List of forest research institutes

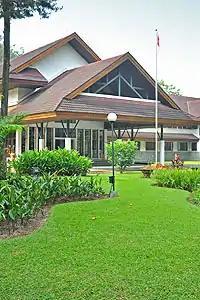
CIFOR headquarters, Bogor

This is a list of forest research institutes around the world, by continent and country. It includes research institutions with a primary focus on forest science, forestry, forest management, and related fields.